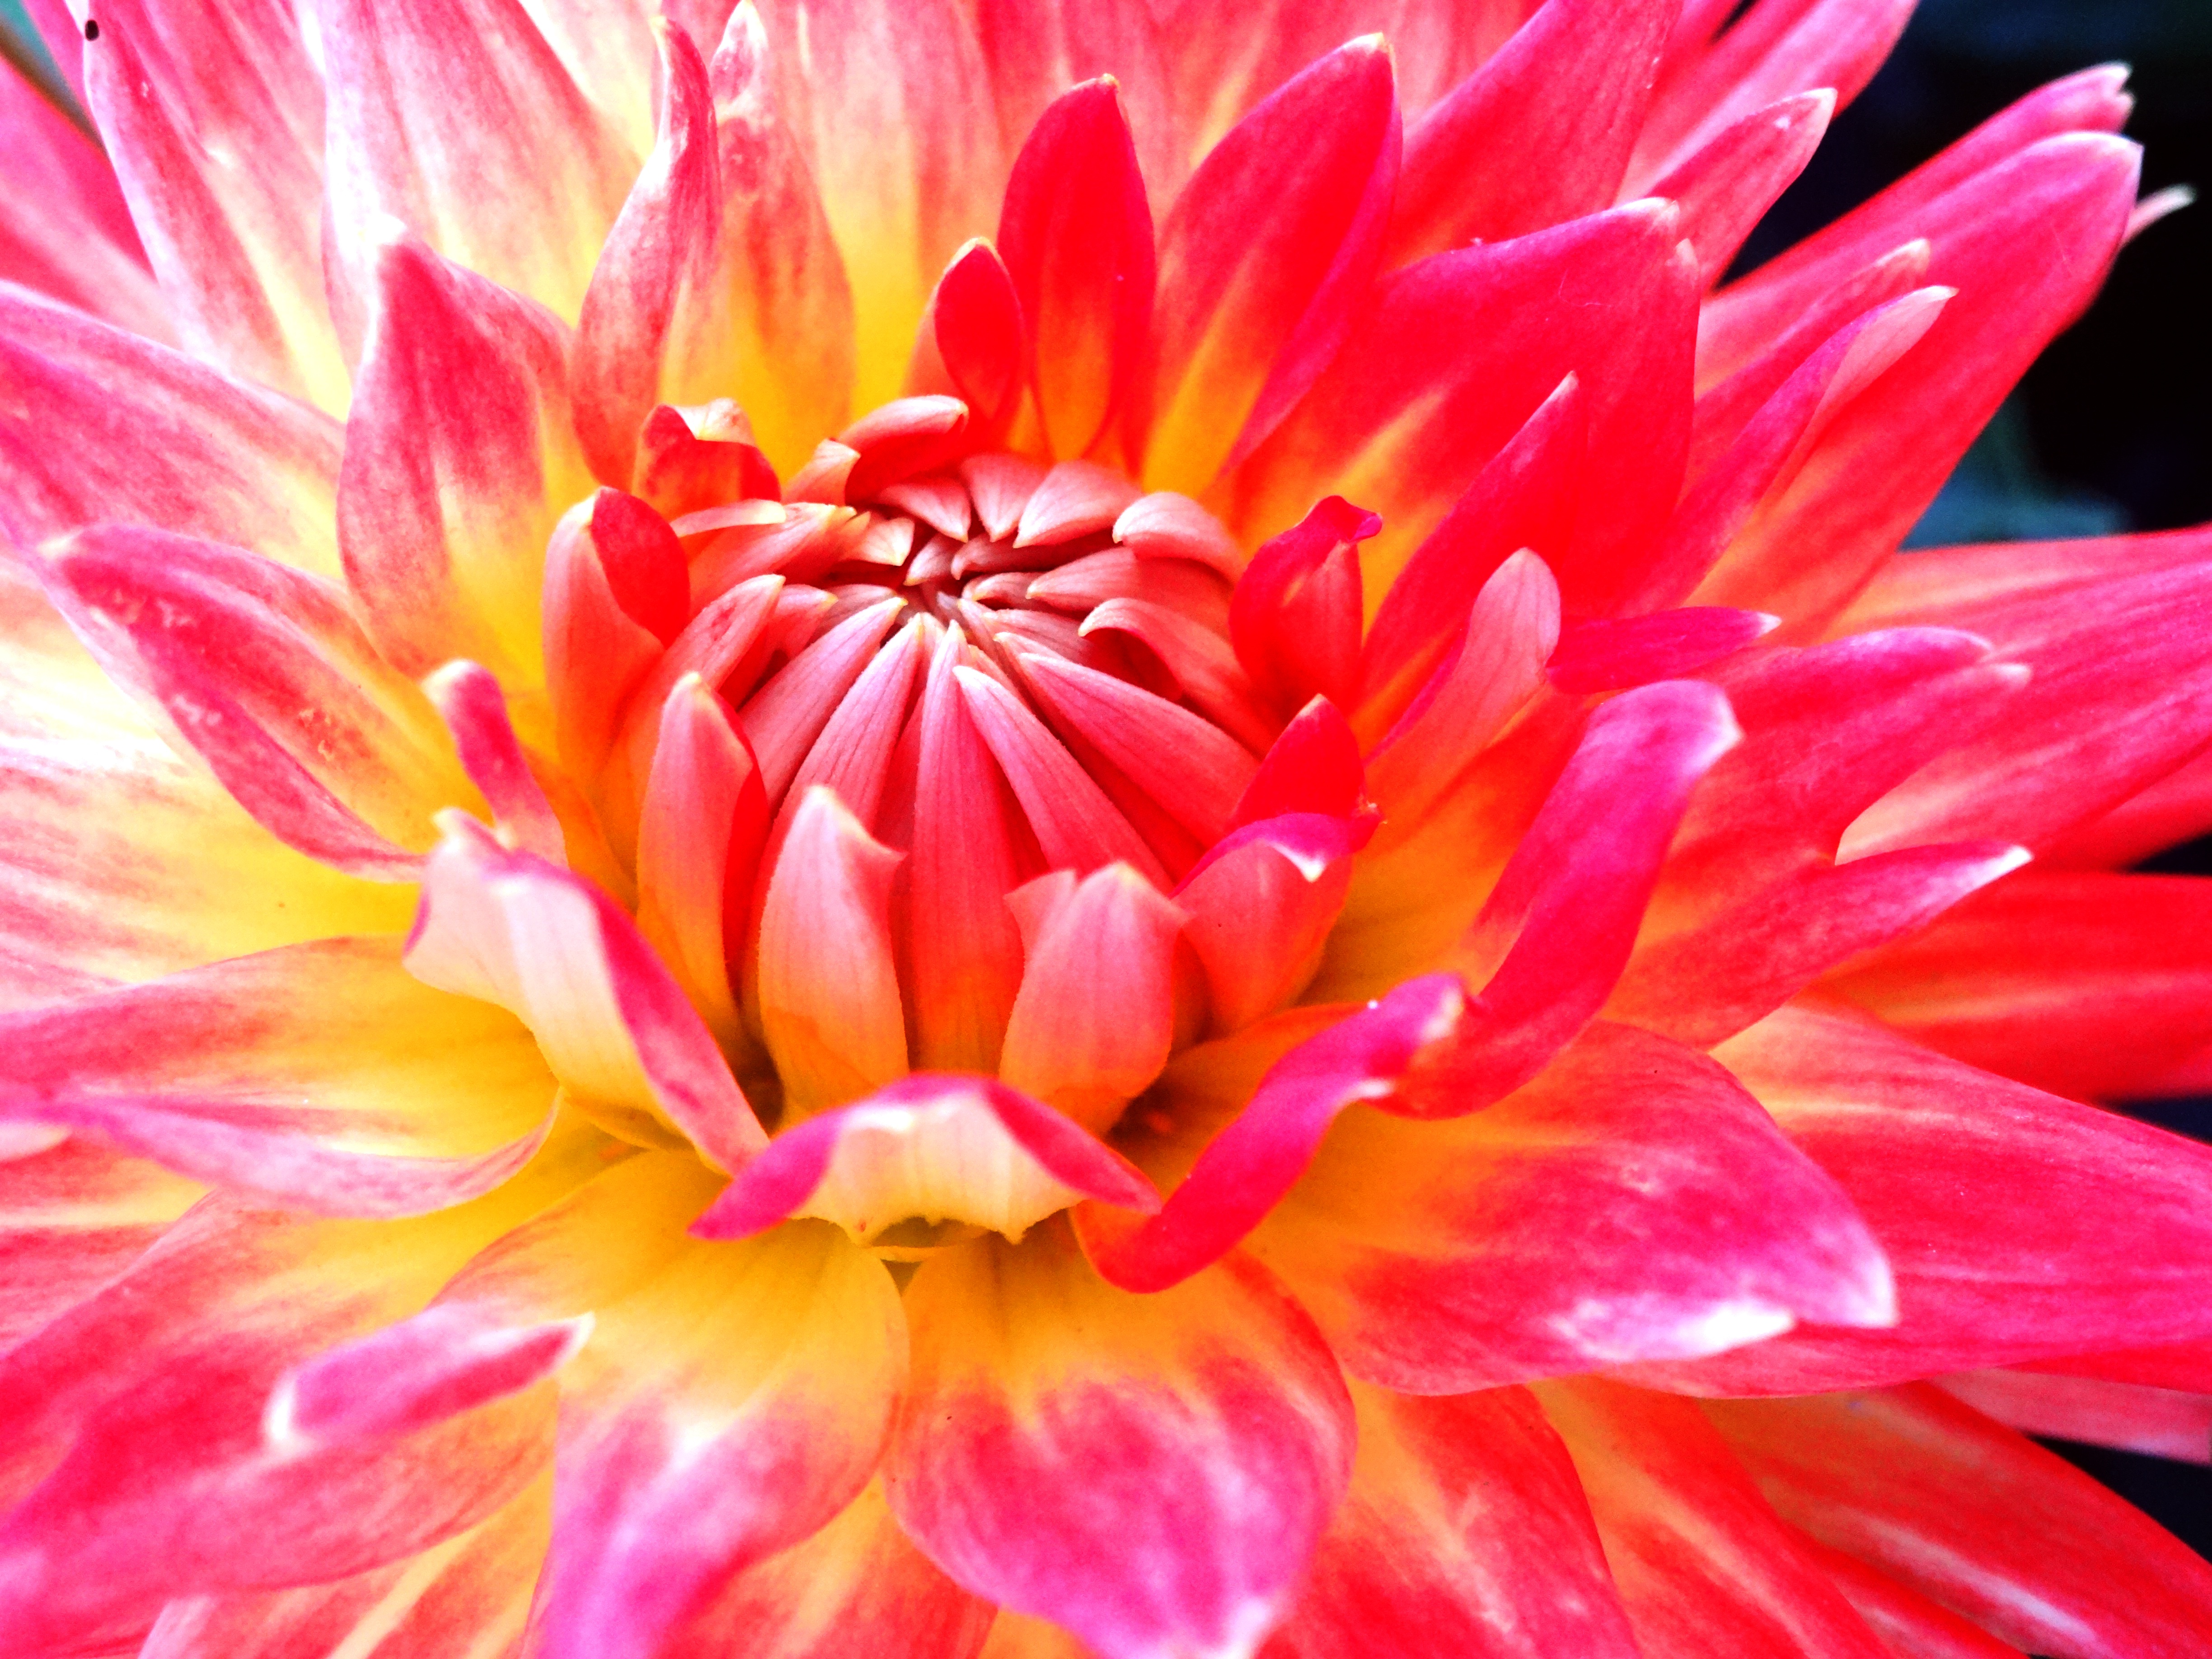
nature, blossom, plant, white, flower, petal, bloom, summer, macro, pink, close, flora, dahlia, late summer, dahlia garden, macro photography, ornamental plant, flowering plant, daisy family, annual plant, land plant